2021–22 Bangladesh Cricket League

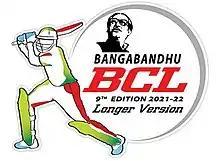

The 2021–22 Bangladesh Cricket League or Bangabandhu Bangladesh Cricket League (BCL) 2021-22 was the ninth edition of the Bangladesh Cricket League (BCL), a first-class cricket competition that was held in Bangladesh from 12 December 2021 to 6 January 2022. In March 2021, Bangladesh Cricket Board (BCB) announced the domestic cricket schedule from 2021 to 2023 and confirmed that the 9th BCL would be held in December 2021. South Zone were the defending champions. The tournament was followed by the 2021–22 Bangladesh Cricket League One Day.